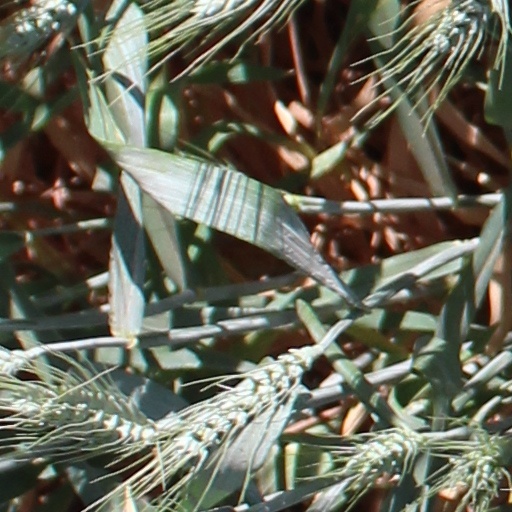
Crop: wheat